Napa, California

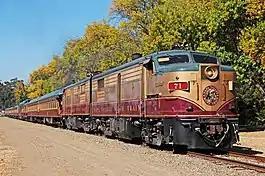
The Napa Valley Wine Train

Napa had become the primary business and economic center for the Napa Valley by the dawn of the 20th century. The San Francisco, Napa and Calistoga Railway was established in 1905 for passenger and freight service. The railroad carried passengers from ferry boats in Vallejo to stops in Napa and other locations in the valley.